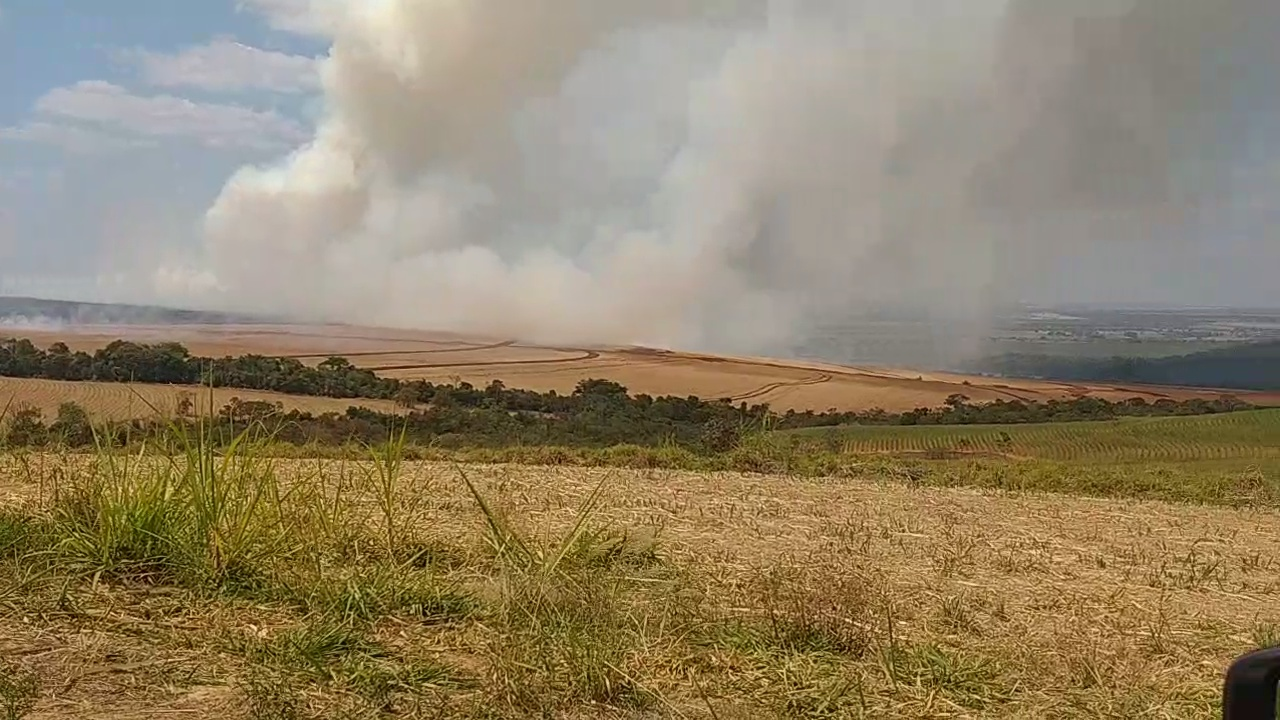
Fire: no
Smoke: yes